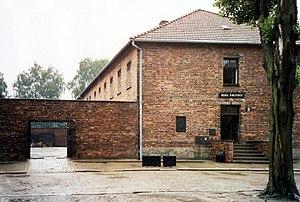
Le Block 11 ou Block de la mort était un édifice en briques de deux étages et comportant un sous-sol construit dans le camp de concentration du camp principal d'Auschwitz en juillet 1940. Il s'est appelé Block 13 jusqu'en août 1941. Ce block était la prison dans la prison et servait de lieu de punition et de torture. Beaucoup de détenus n'ont pas survécu à leur incarcération dans le Block 11 en raison des conditions inhumaines de détention et des mauvais traitements. Entre le Block 10 et le Block 11, se trouvait le mur de la mort où des milliers de détenus furent fusillés par un peloton d'exécution. Le Block 11 était l'une des pièces majeures dans le système de terreur mis en place par les Nazis à Auschwitz. Aujourd'hui, il fait partie du musée national Auschwitz-Birkenau et peut être visité.
Le Zyklon B est un pesticide à base d'acide cyanhydrique breveté par le chimiste Walter Heerdt et produit par la firme allemande Degesch.